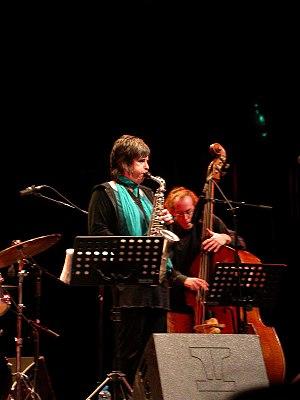
Géraldine Laurent à Jazz à Juan Révélations 2006
Géraldine Laurent est une saxophoniste alto de jazz française née en 1975.
Jazz à Juan Révélations est un concours musical annuel organisé dans le cadre du festival Jazz à Juan d'Antibes-Juan-les-Pins de 2003 à 2012. Chaque année, la scène de la Pinède Gould départage quatre artistes venus du monde entier. Deux prix sont décernés à l'issue du concert : le prix du jury et le prix du public, comptabilisé grâce à l'applaudimètre. Le ou les artistes lauréats sont invités à se produire l'année suivante le 14 juillet pour un concert gratuit dans le cadre de Jazz à Juan.